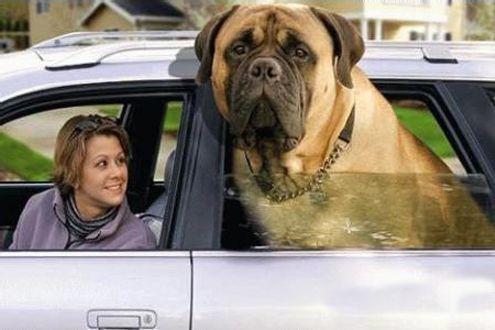
bull_mastiff